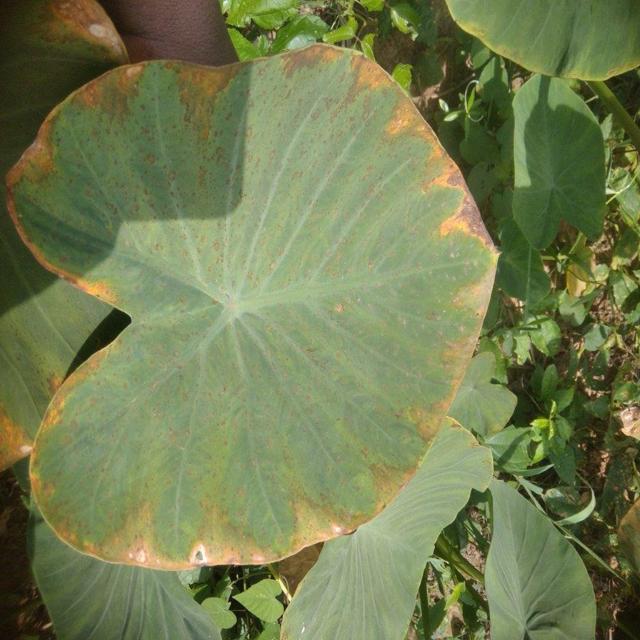
Label: Mid_Blight